India–Netherlands relations

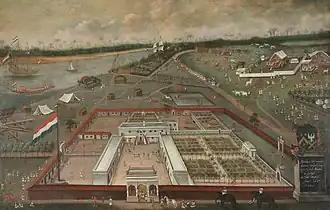
Factory in Hugli-Chuchura, Dutch Bengal. Hendrik van Schuylenburgh, 1665.

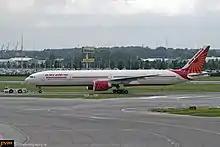
Air India Boeing 777-337(ER) at Schiphol Airport.

The India–Netherlands interaction in one form or another date back to the early 17th century as far as 1605 when the Dutch entered the Mughal Empire for trading purposes. Dutch presence on the Indian subcontinent lasted from 1605 to 1825. Merchants of the Dutch East India Company first established themselves in Dutch Coromandel, notably Pulicat, as they were looking for textiles to exchange with the spices they traded in the East Indies. Dutch Suratte and Dutch Bengal succeeded in 1616 and 1627 respectively. After the Dutch conquered Ceylon from the Portuguese in 1656, they took the Portuguese forts on the Malabar coast five years later as well, to secure Ceylon from Portuguese invasion.